KFOR-TV

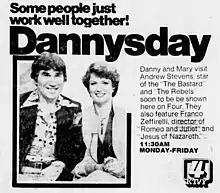
Newspaper advertisement for the television talk show Dannysday, hosted by Danny Williams and Mary Hart, including a list of guests for an upcoming program.

During this era, the station featured an assortment of other noted locally-oriented fare. In 1965, WKY host Don Wallace began hosting "The Wallace Wildlife Show", a weekly fishing show that was the highest-rated program of its kind in the country from 1974 to 1975 and ended after 920 episodes with Wallace's 1988 retirement. "The Scene", a Saturday afternoon music and dance show hosted by WKY personality Ronny Kaye, aired from 1966 to 1974. "The Jude 'n' Jody Show", a country-variety program hosted by singers/furniture salespeople Jude Northcutt and Jody Taylor, aired on channel 4 and other Oklahoma City stations between 1954 and 1982. Danny Williams returned to channel 4 in 1967 to host the local midday talk-variety show "Dannysday", which enjoyed a 17-year run. Among Williams' co-hosts included Mary Hart, who became a fan favorite on "Dannysday" from 1976 until leaving for Los Angeles at the end of 1979, later becoming the co-host of "Entertainment Tonight". John Ferguson hosted three distinct horror movie showcases at the station under the horror host persona "Count Gregore": a local version of "Shock Theater" from 1958 to 1962, "Thriller Theater" from 1962 to 1964 and "Sleepwalker's Matinee" from 1973 to 1979. WKY-TV originated "The Buck Owens Ranch Show" from 1966 to 1973; seen in over 100 U.S. markets, the half-hour country-variety show was the most successful of its kind not produced in Nashville. In addition to hosting the "Ranch Show", Owens was paired with Roy Clark in 1969 to host the similar-themed "Hee Haw" on CBS, which was relaunched as a syndicated show in 1971. As the result of a renegotiated contract, Yongestreet Productions forced Owens to discontinue the "Ranch Show" due to heavy music and content duplication with "Hee Haw".